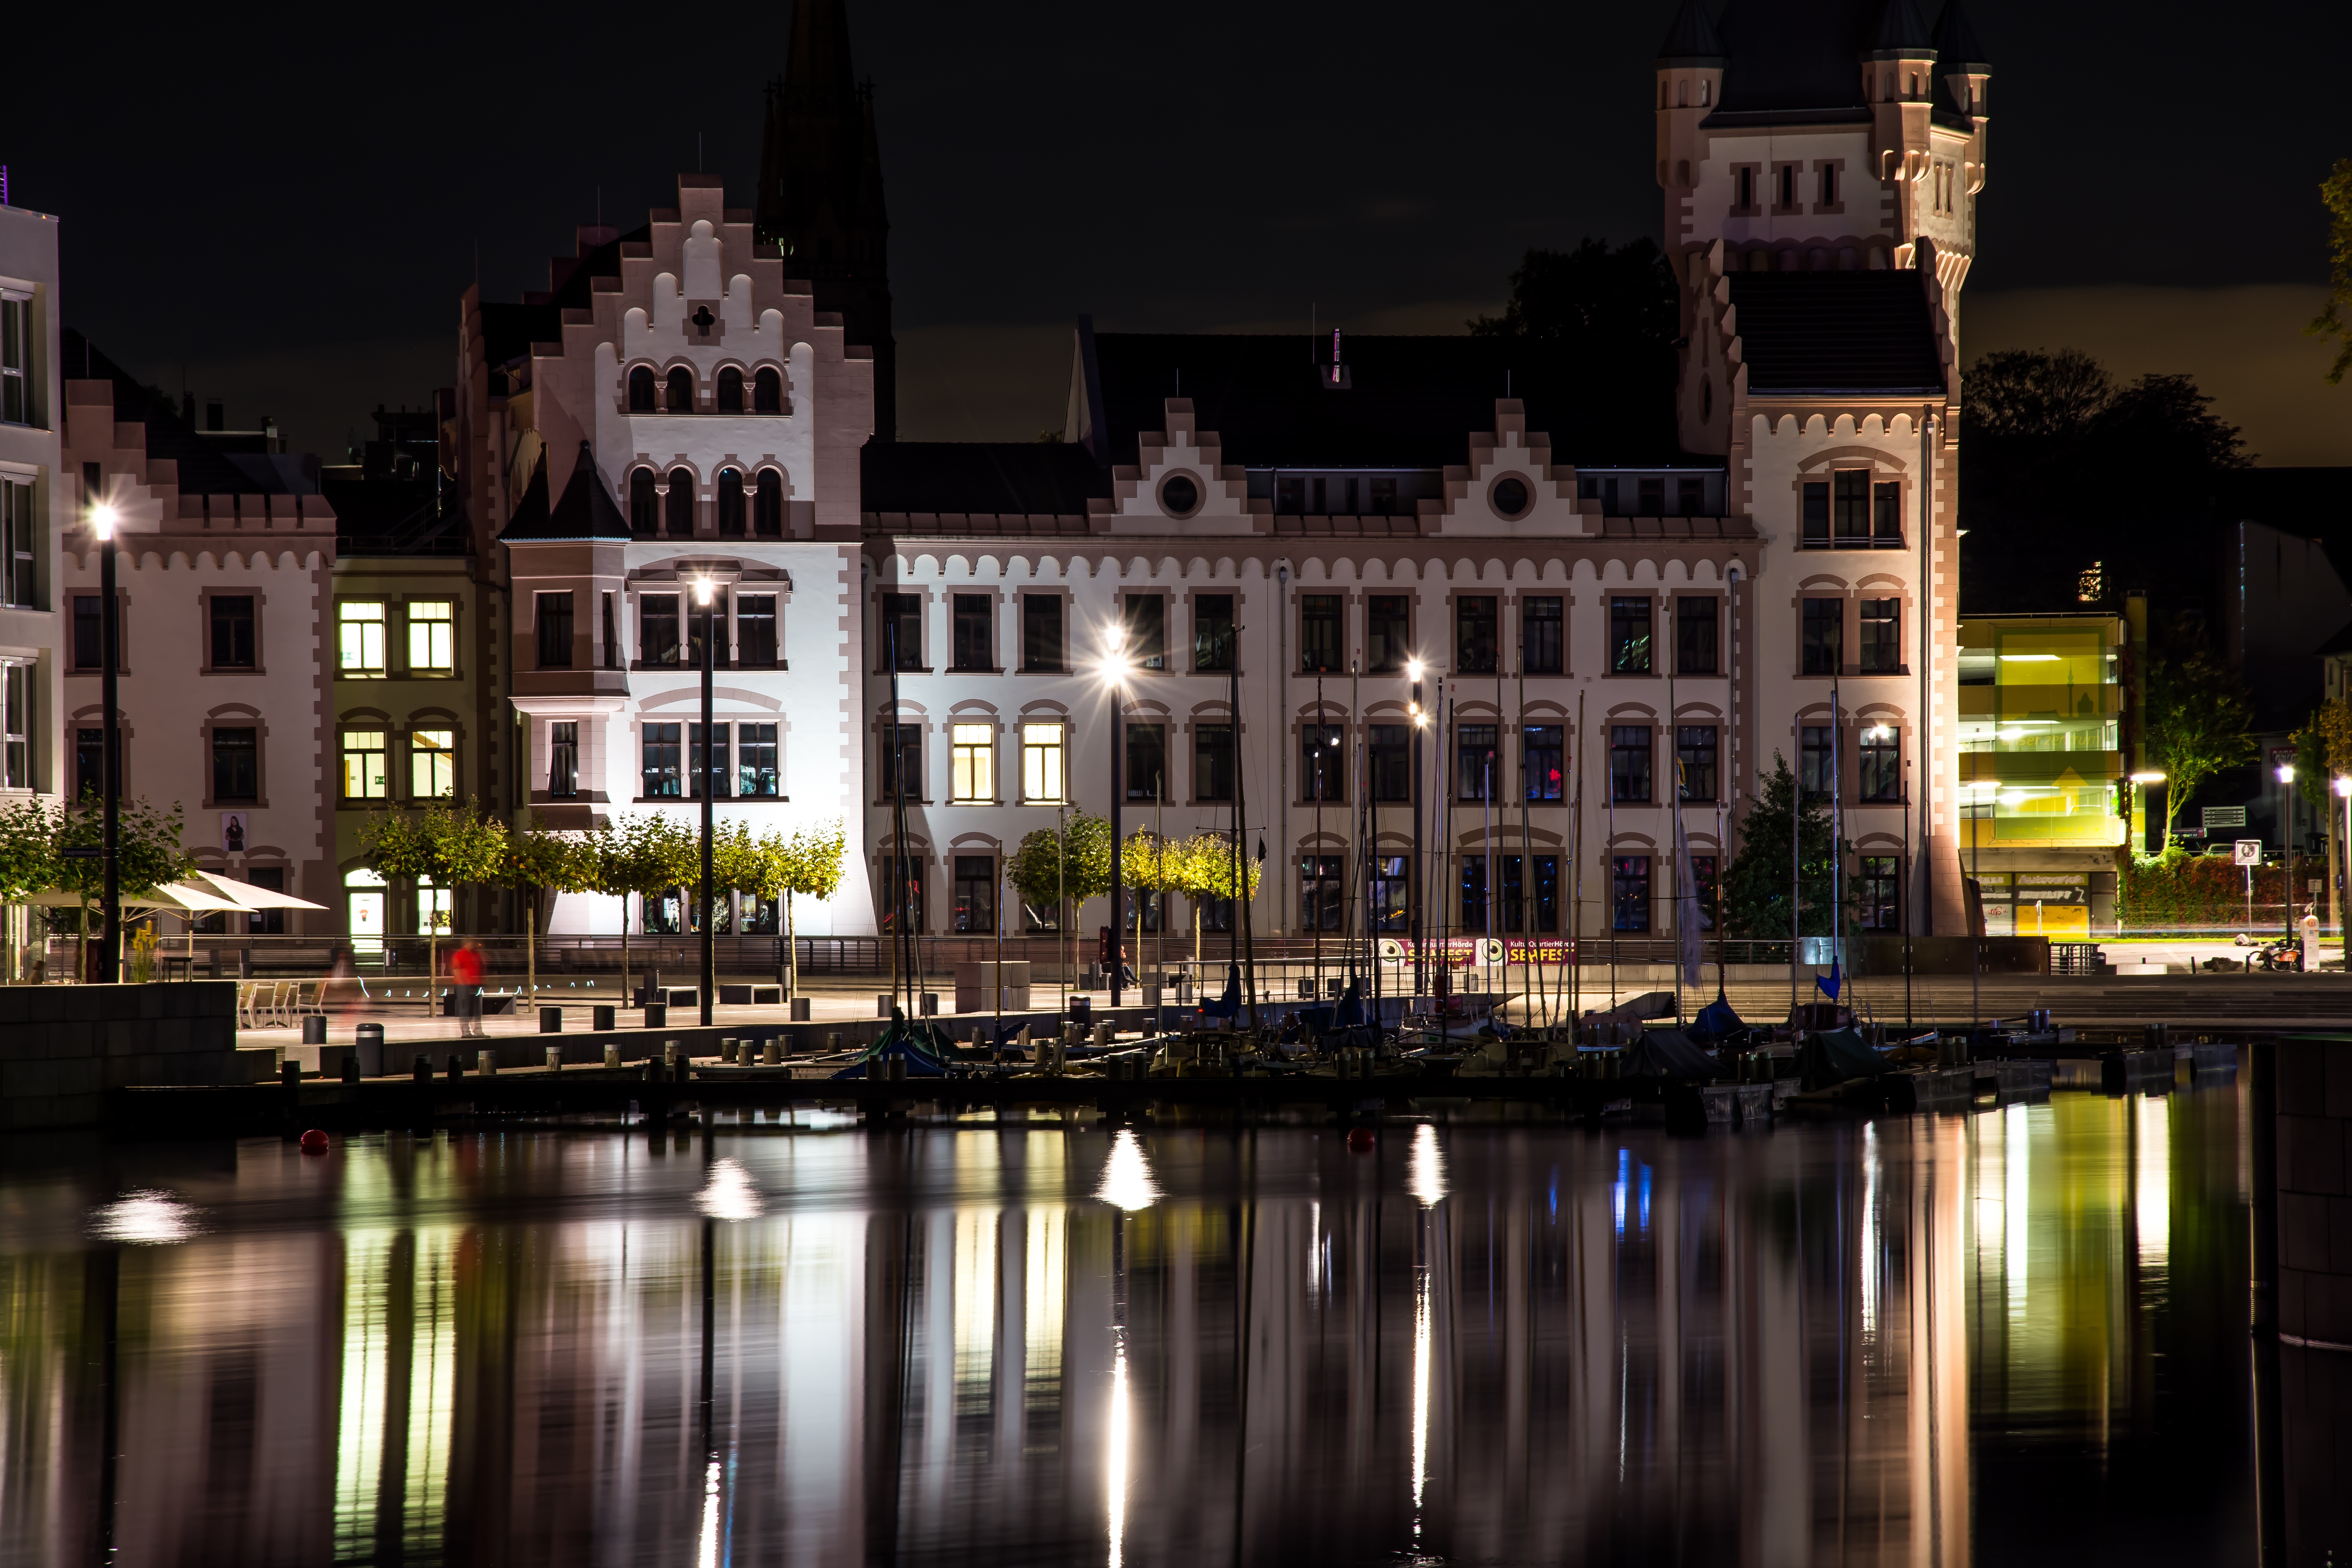
light, night, city, canal, cityscape, downtown, dusk, evening, reflection, waterway, homes, dortmund, metropolis, phoenix lake, urban area, human settlement